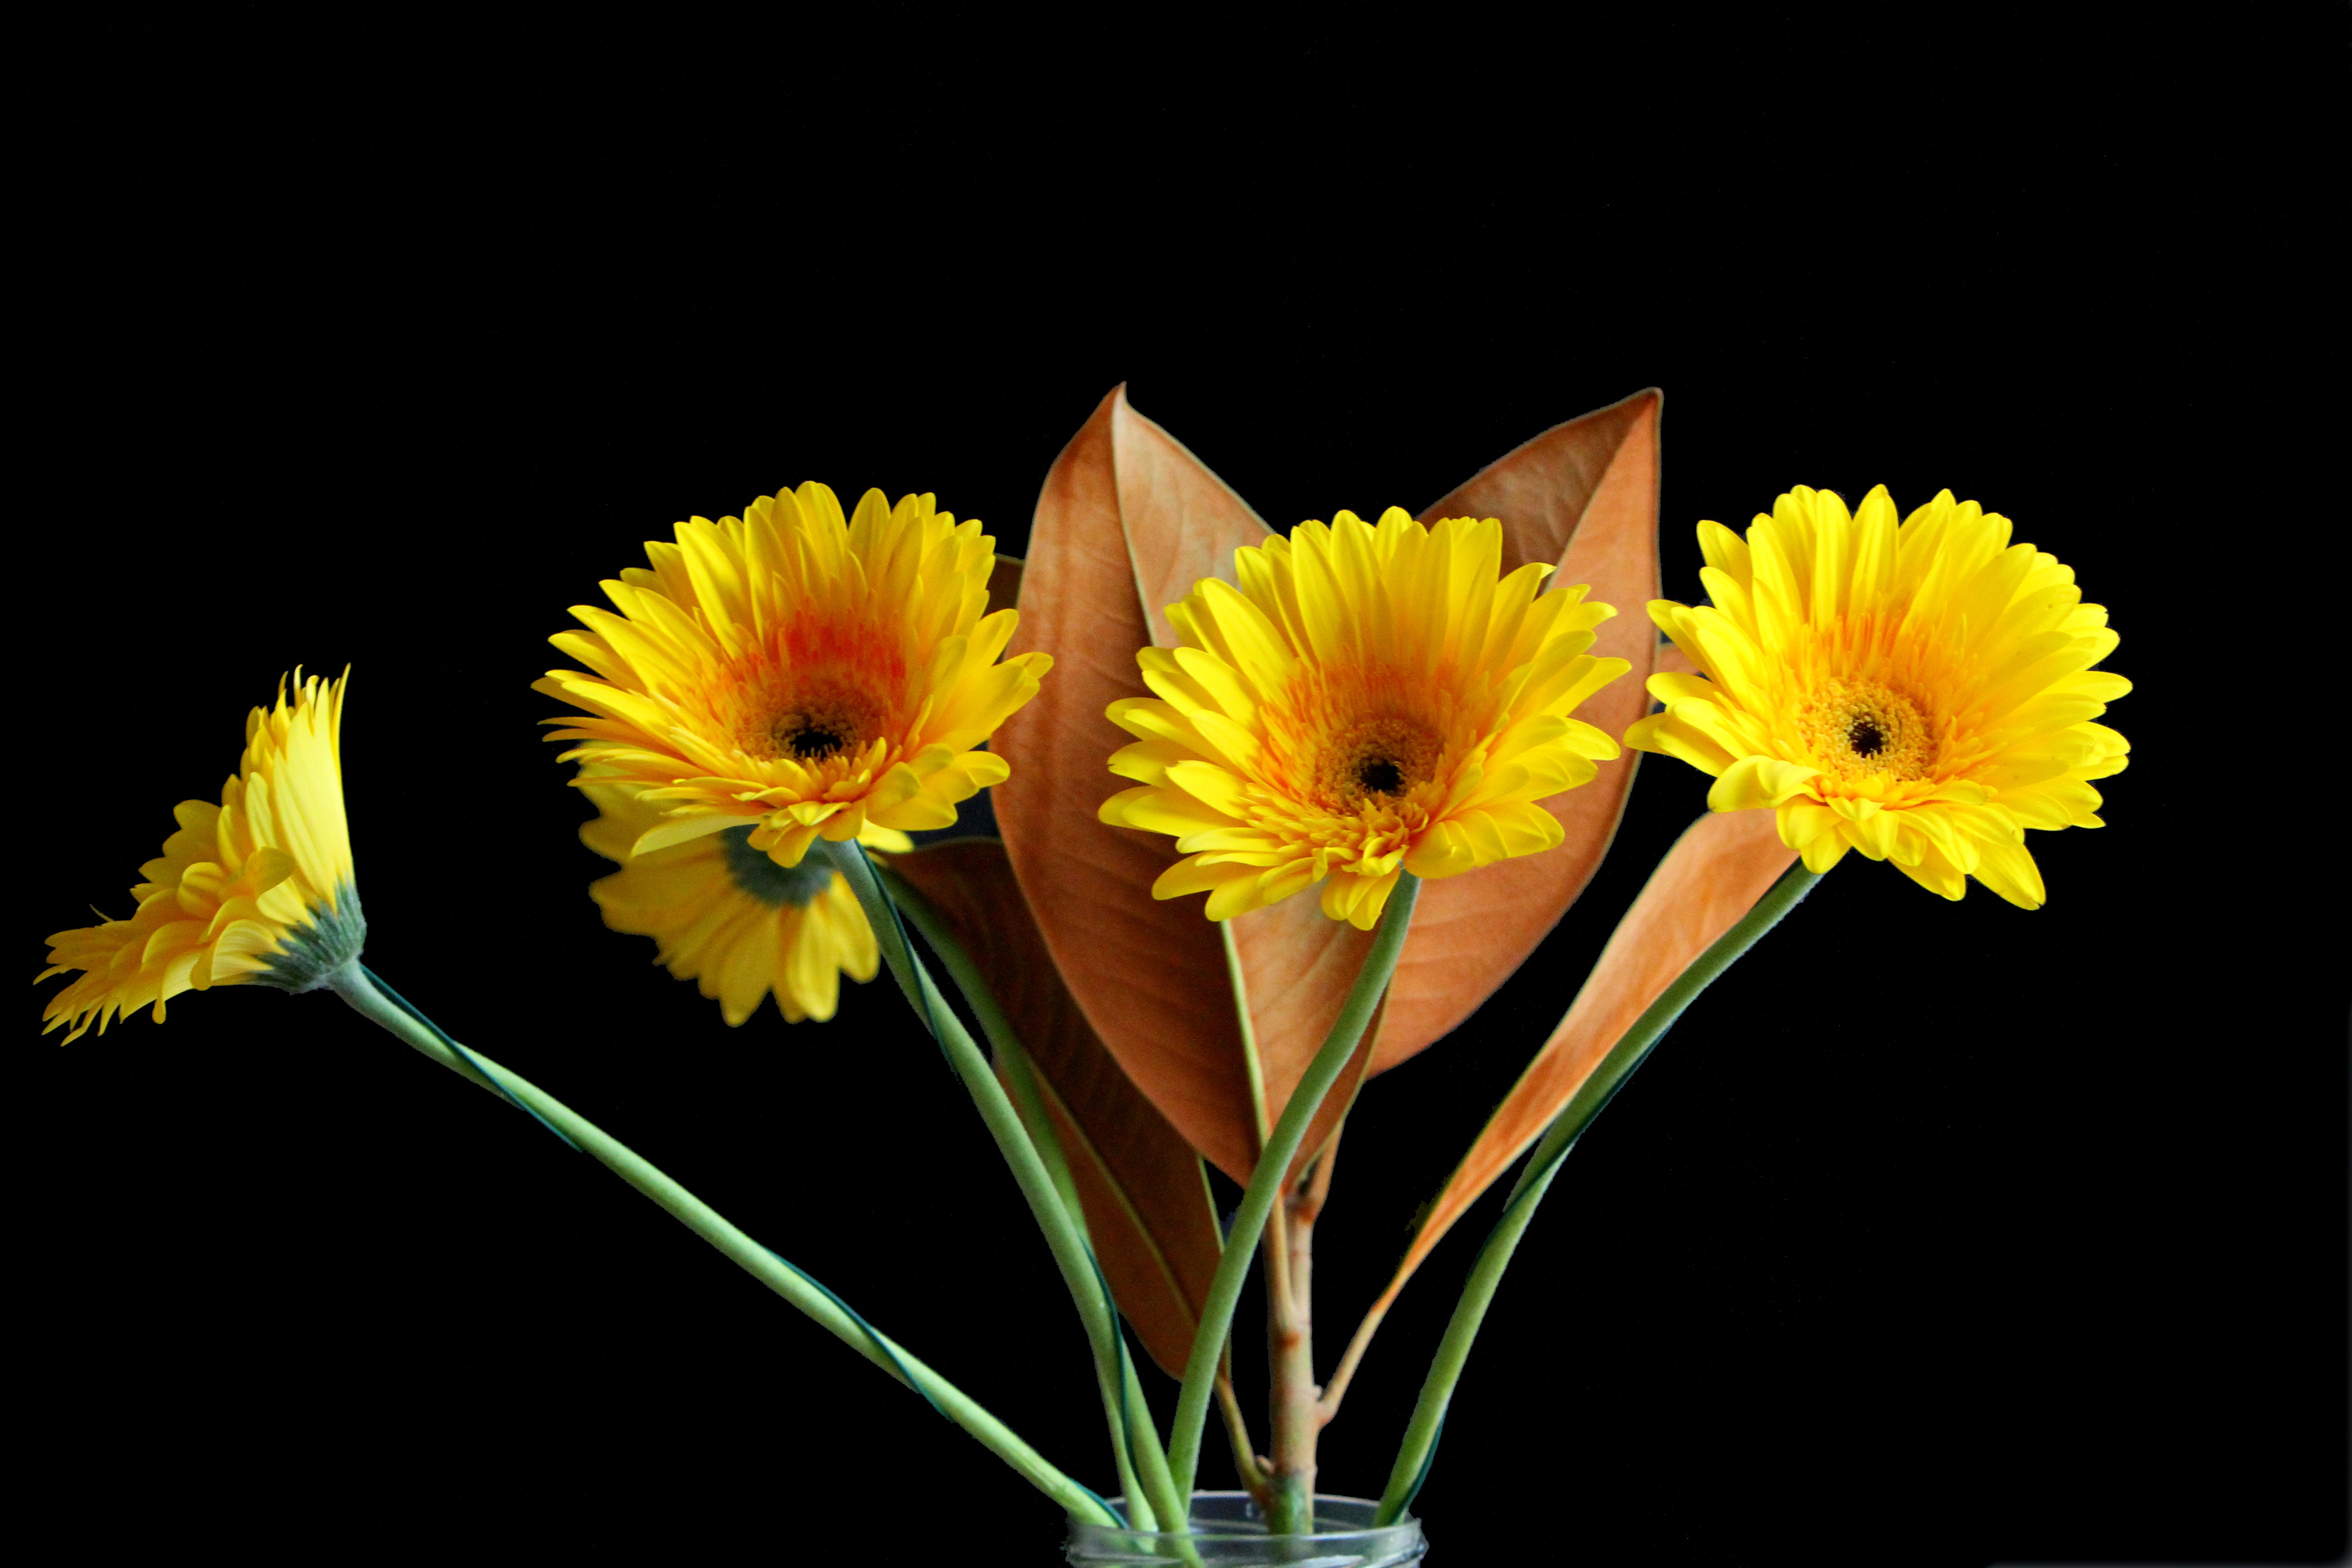
blossom, plant, stem, leaf, flower, petal, bloom, floral, environment, vase, herb, natural, botany, yellow, agriculture, flora, botanical, wildflower, outdoors, vegetation, gerbera, horticulture, floristry, organic, macro photography, flowering plant, daisy family, calendula, flower bouquet, floral design, plant stem, land plant, flower arranging